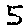
Label: 5